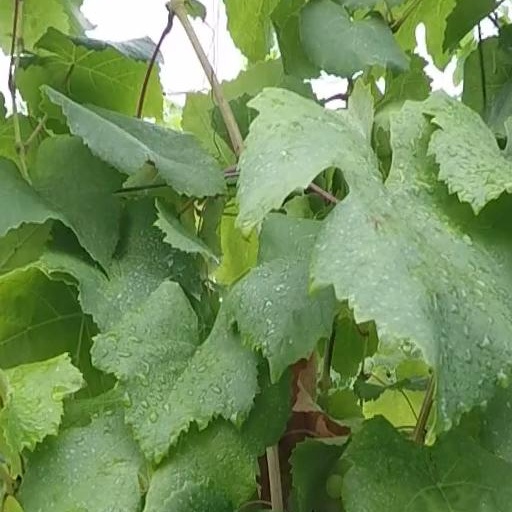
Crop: grape